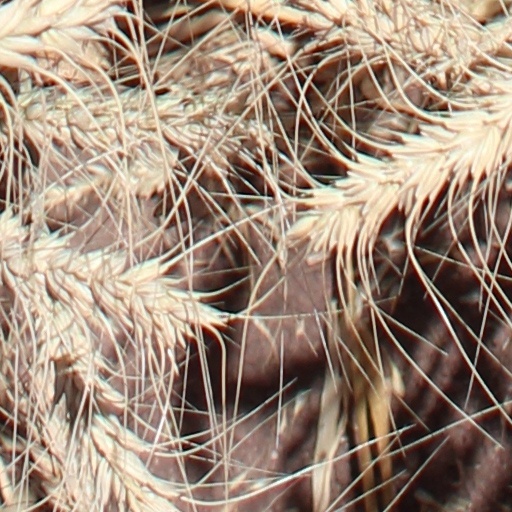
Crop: wheat